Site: brandenburg
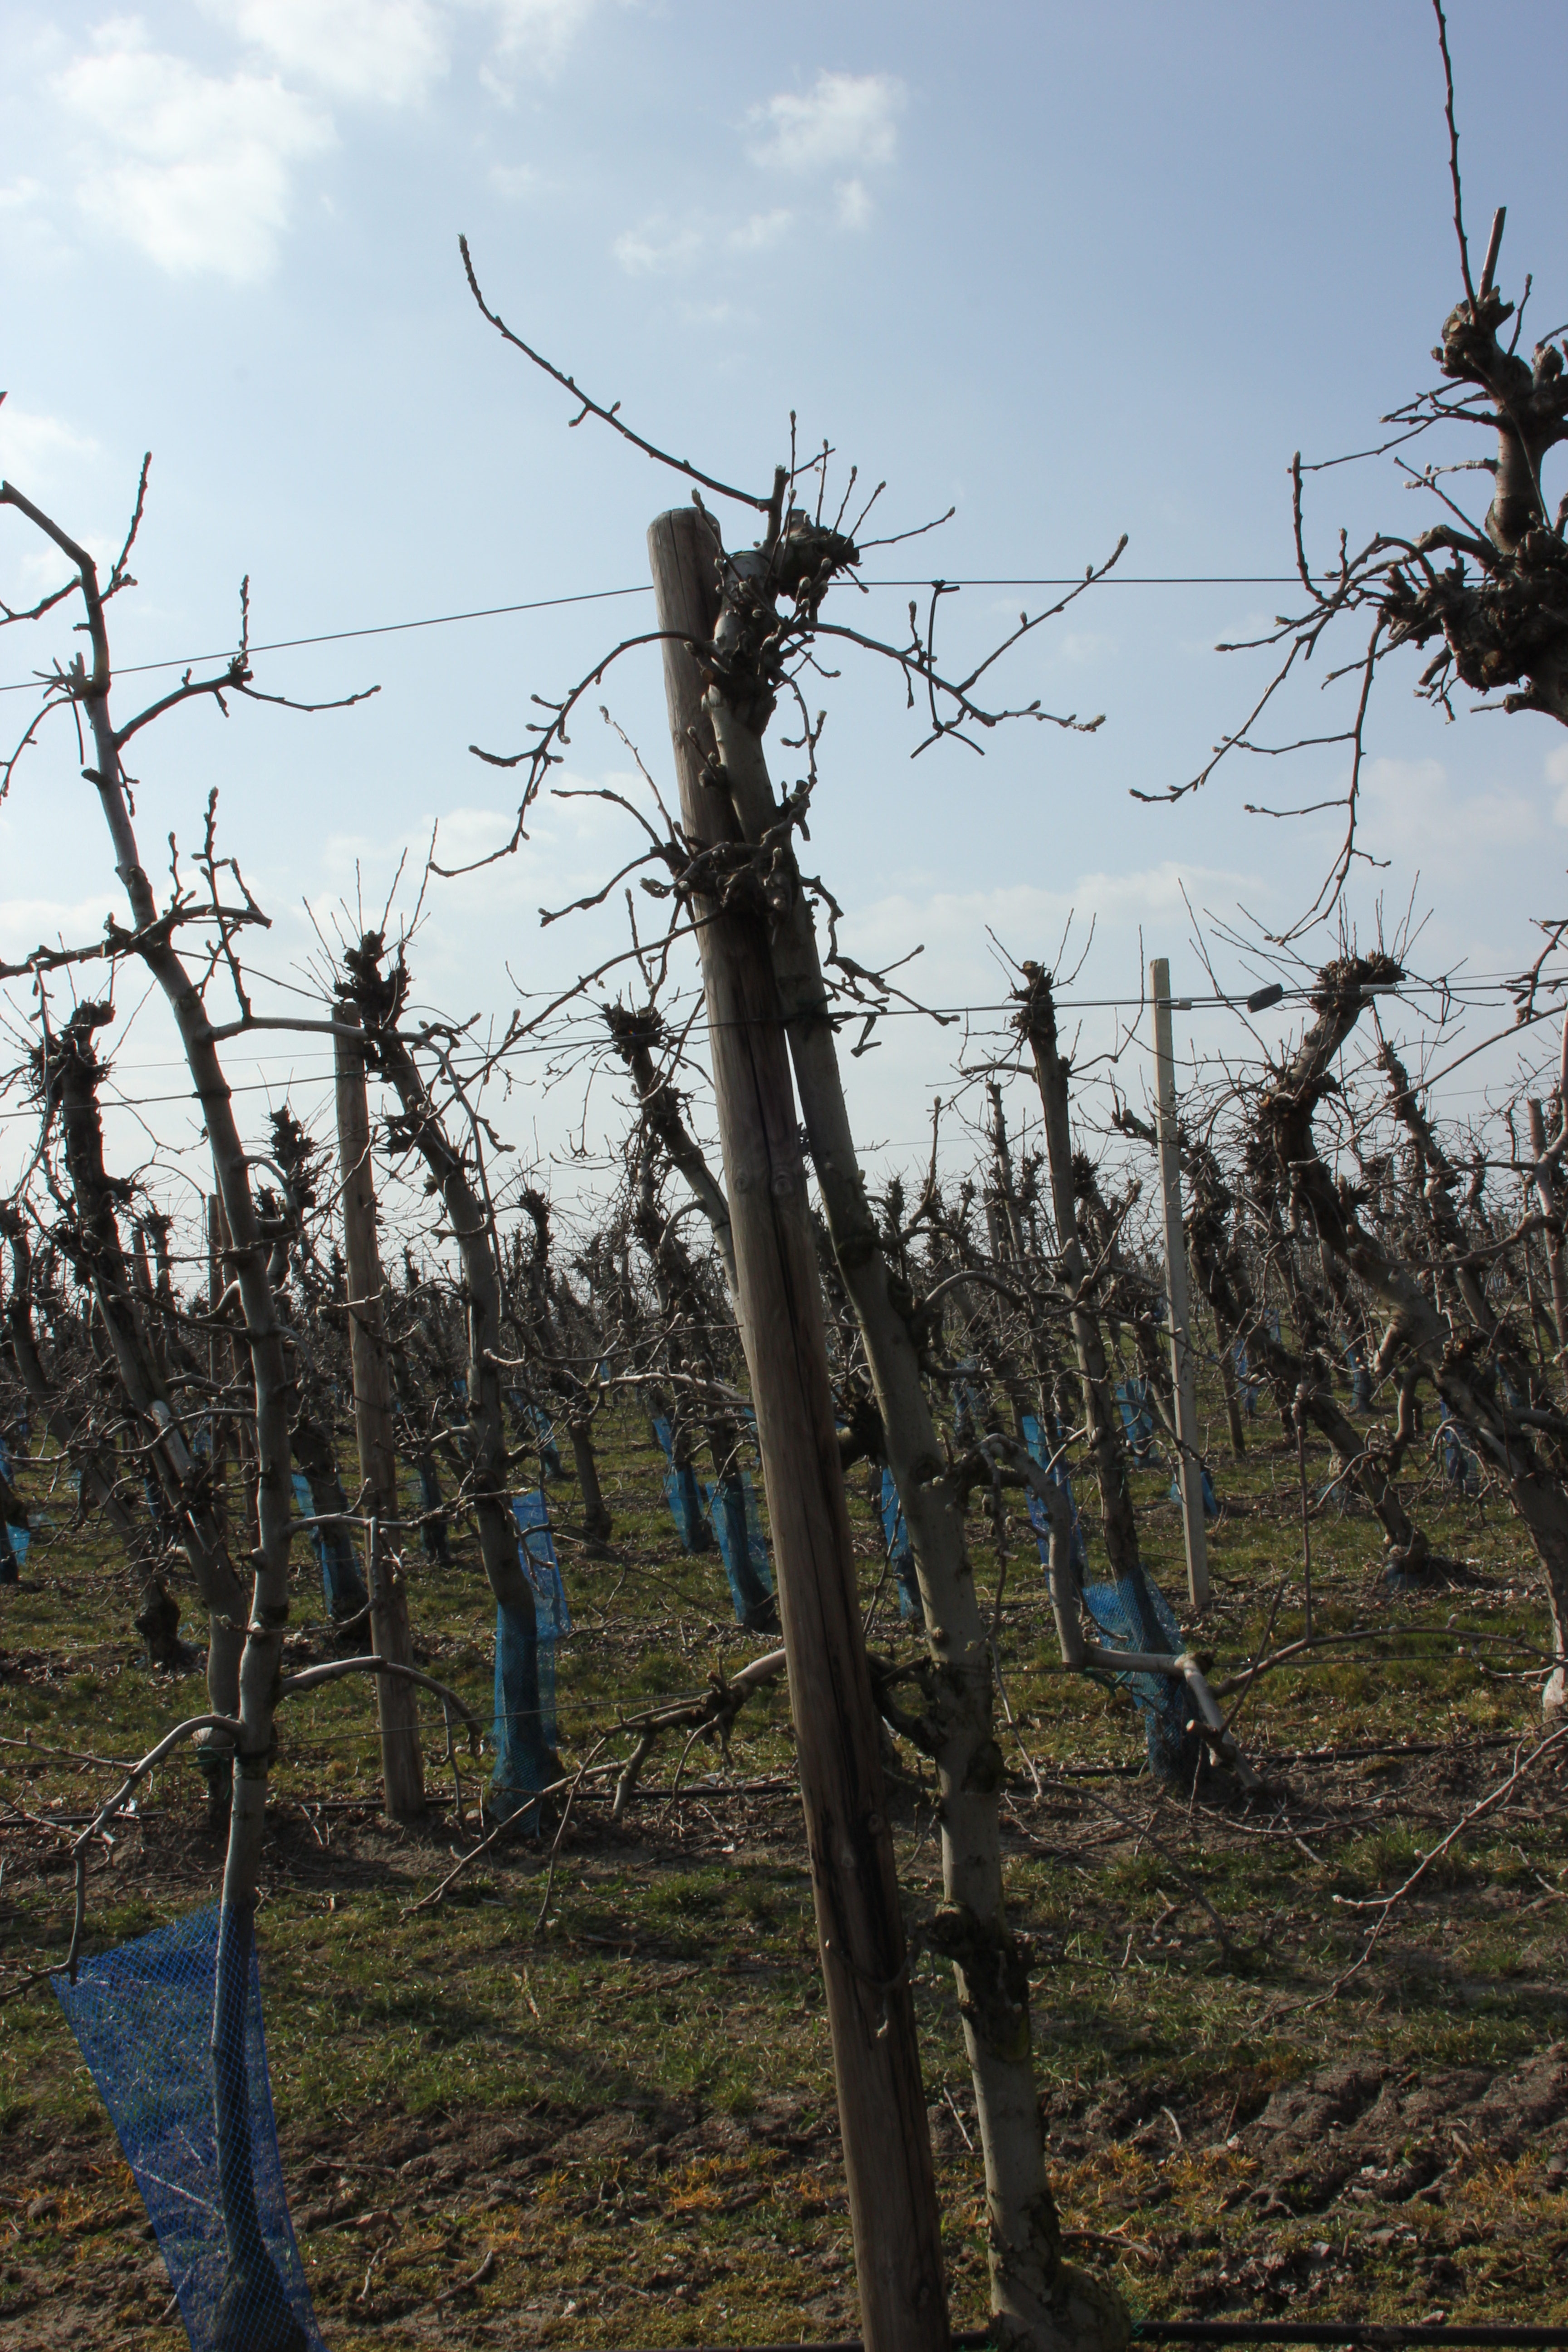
Growth stage (BBCH 03): Bud development